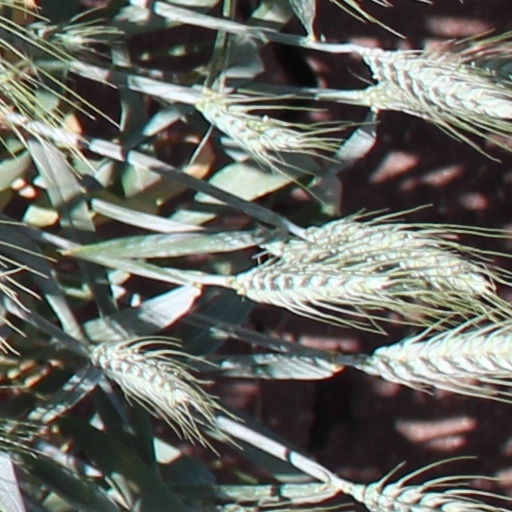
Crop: wheat